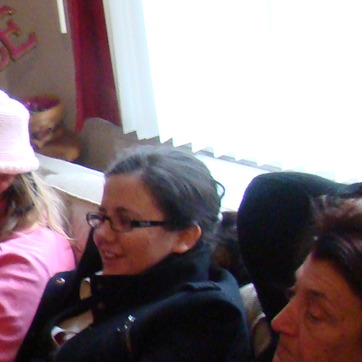
Material: hair